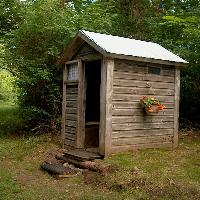
Weather: cloudy or overcast